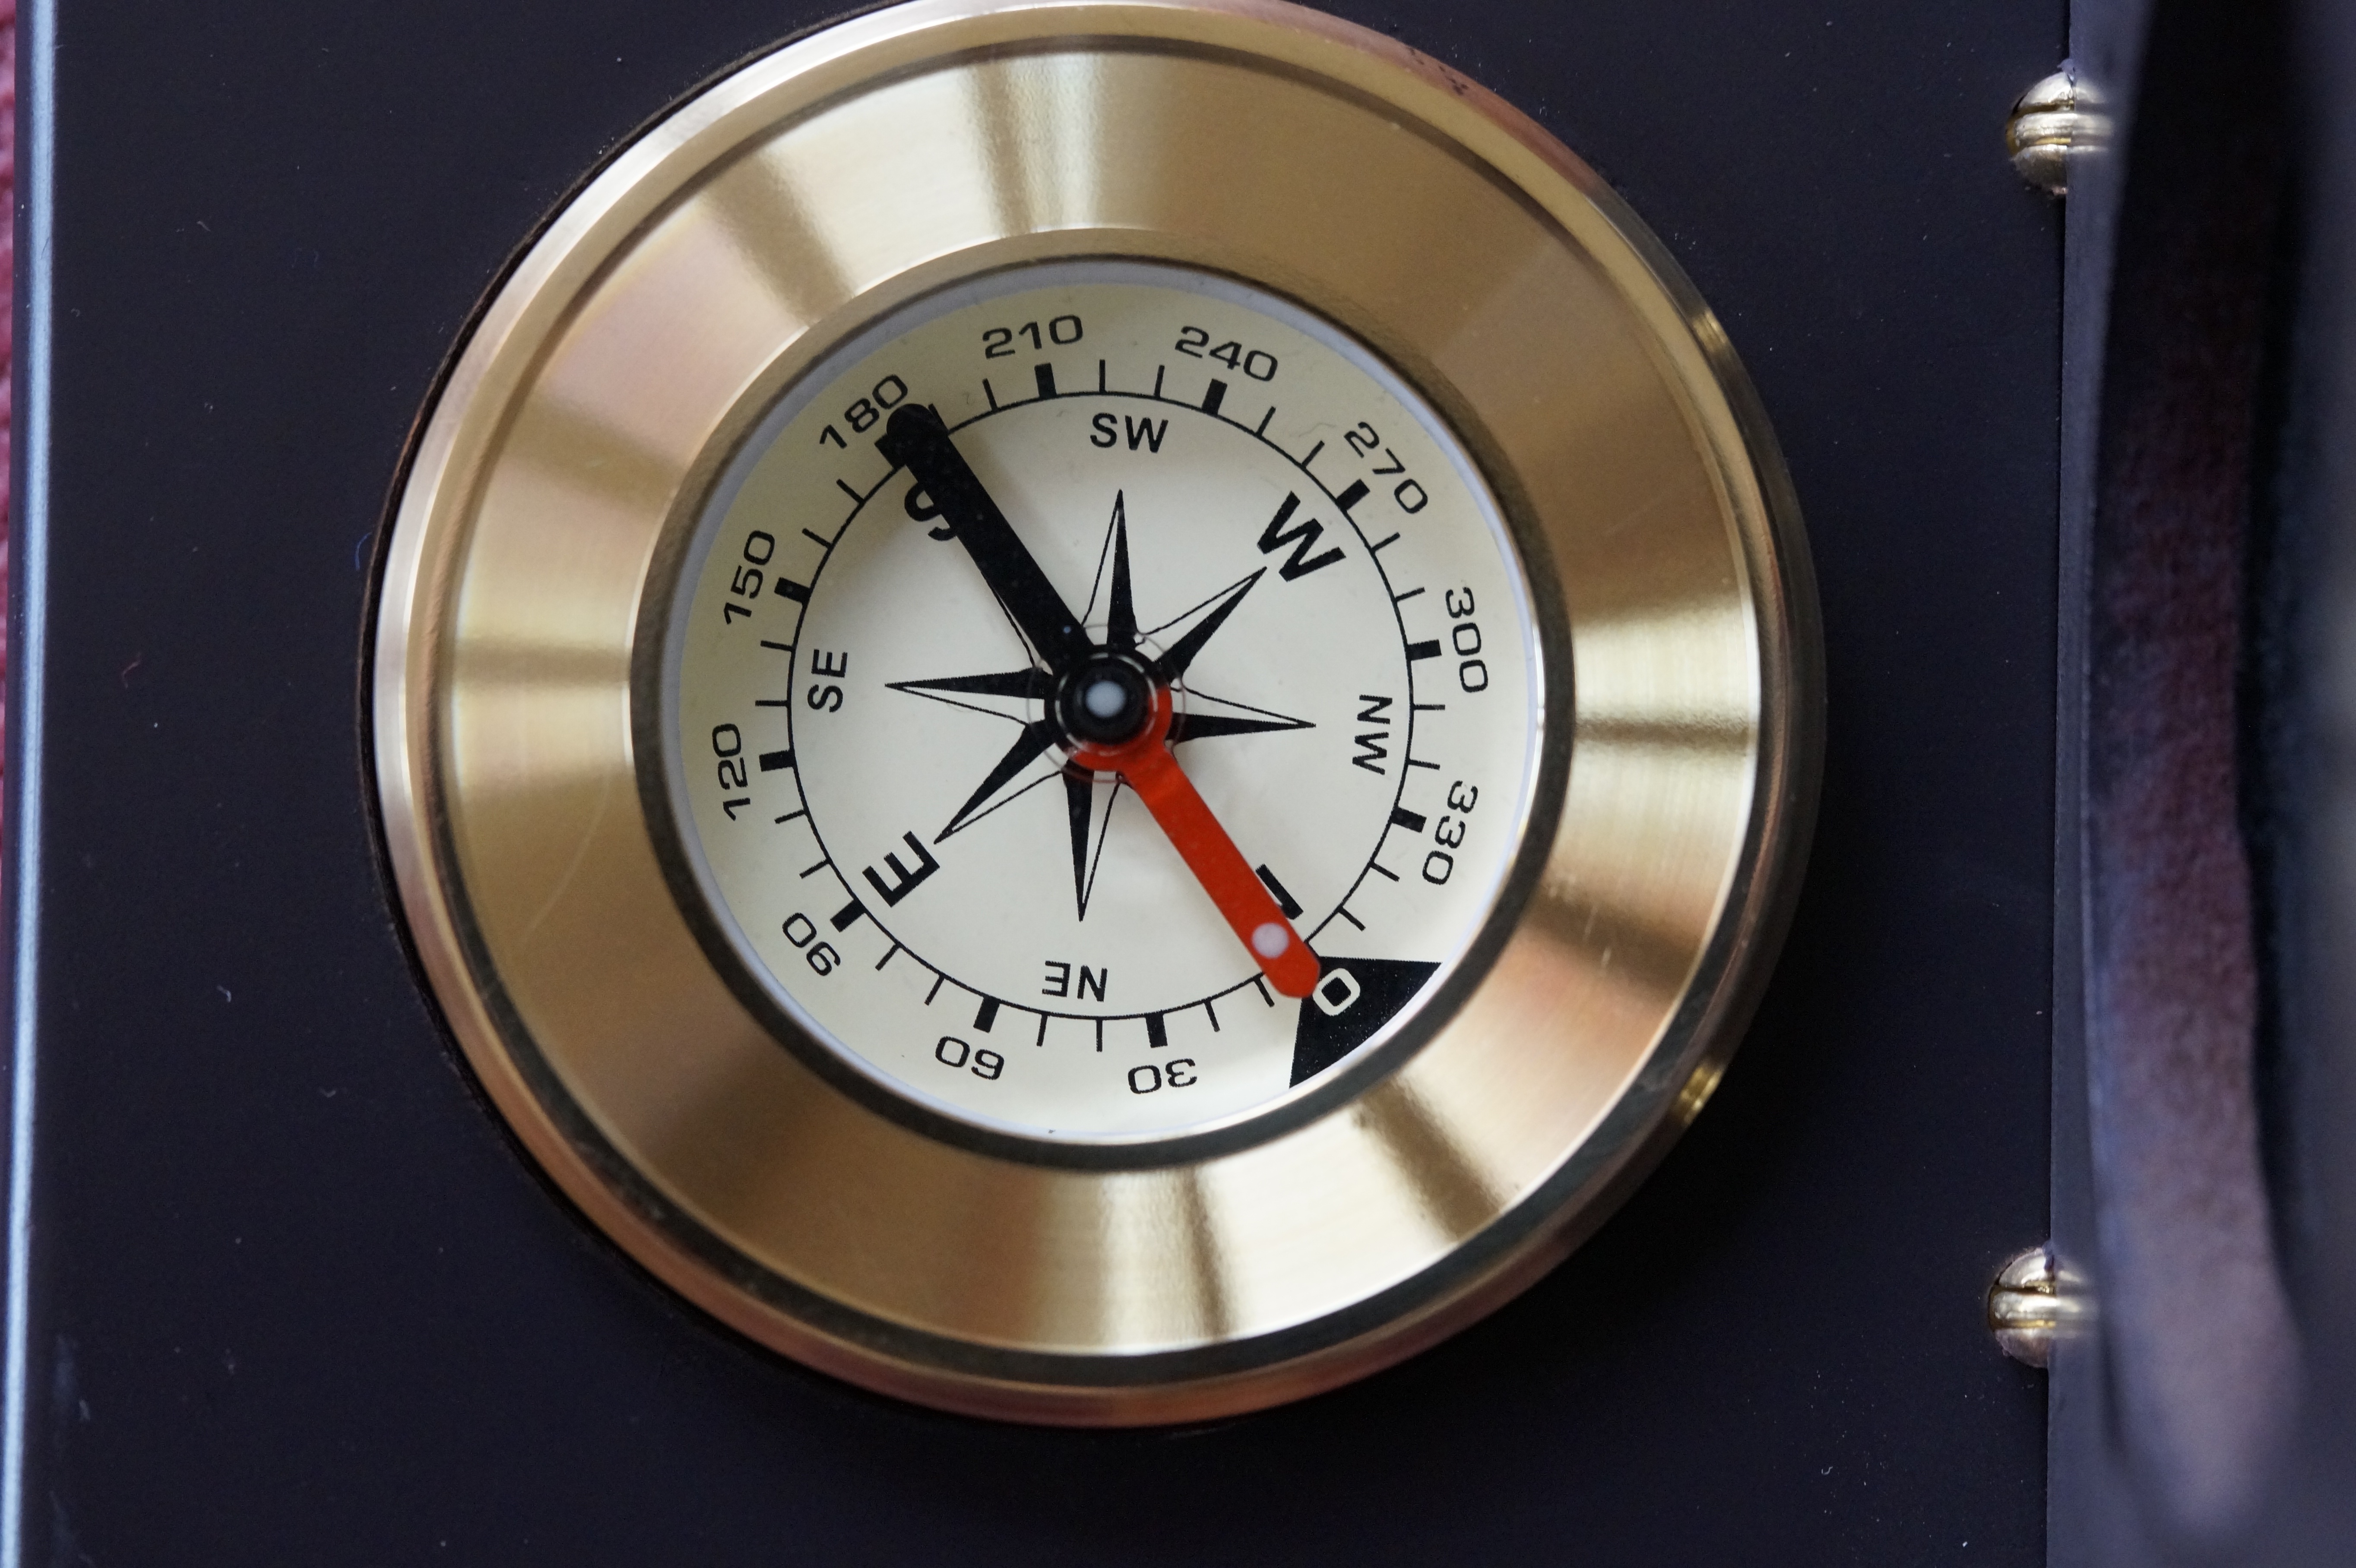
watch, hand, needle, clock, direction, show, navigate, compass, gauge, orientation, north, navigation, directory, orient, windrose, compass point, points of the compass